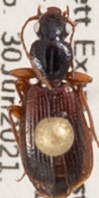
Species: Cymindis neglecta
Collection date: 2021-06-30
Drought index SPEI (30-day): -1.814
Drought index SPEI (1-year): -1.28
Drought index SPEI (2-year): -0.968